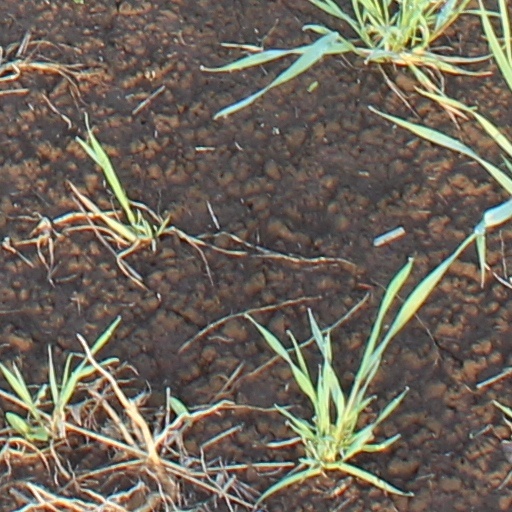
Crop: wheat